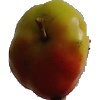
Label: Apple Red Yellow 2